Mr. Leo

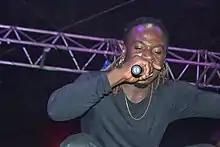
Mr. Leo performing at the Douala Hip Hop Festival in 2017

In 2016, African news aggregates AllAfrica.com published that, Mr. Leo's passion for music started when he became a member of a school Choir Break Through Voices. Leo finally left the camp and moved to Molyko (the heart of studies and entertainment) in South west region of Cameroon. There is time for everything, Leo's professional career started when he signed a recording deal with Alpha Better Records in 2015, in the same year, Alpha Better Records released his debut single hit song titled (E go Beta) and in November 2015 his label released another of Mr.Leo single title "On Va Gérer" which means (we shall manage). Mr. Leo's career has earned the Cameroonian artist 5 awards in the following categories which include; best lyricist, best new artist, best video and best song with a message, and best Cameroonian soul music. Leo was inspired by Seal, Lemar, 2face Idibia, and others. Mr. Leo has been recognized by awards and nominations such as the African Entertainment Awards (USA), and he was nominated for Best Francophone artist and Best Male Single in Jamais-Jamais 2017. In 2017, he signed an endorsement deal with Itel Mobile as brand ambassador in Cameroon and he said {Big Deal being signed with itel Mobile, I'm blessed!.} Like any other artist, he has done collaboration with artists such as Wax dey, X-Maleya, Locko, Magasco, Hiro, Fanicko and others.